Kingdom of Valabhi

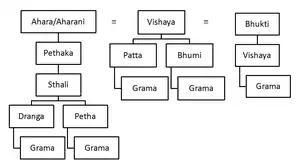

Gahasena was succeeded by his son Dharasena II, who used the title of "Samanta" in his early grants and later readopts the title of "Maharaja" and later again as "Mahasamanta". He reigned from 569 to 589–90 CE. It is considered that he had become subordinate to Kannauj king Ishanavarman for sometime between which reflect in the changes in titles. From Haraha inscription it known that Ishanavarman held sway over several rulers and Dharasena may have had to submit to him.